Texas

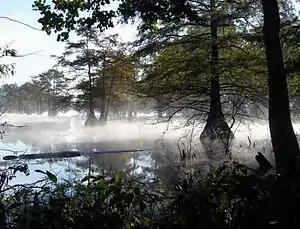
Steinhagen Reservoir

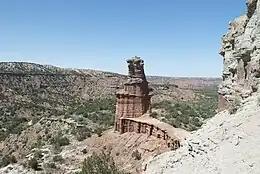
Palo Duro Canyon

Texas is the second-largest U.S. state by area, after Alaska, and the largest state within the contiguous United States, at . If it were an independent country, Texas would be the 39th-largest. It ranks 26th worldwide amongst country subdivisions by size.